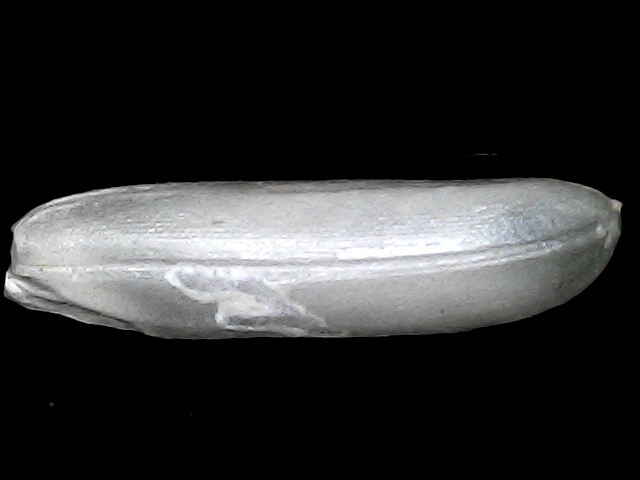
Rice variety: BRRI102